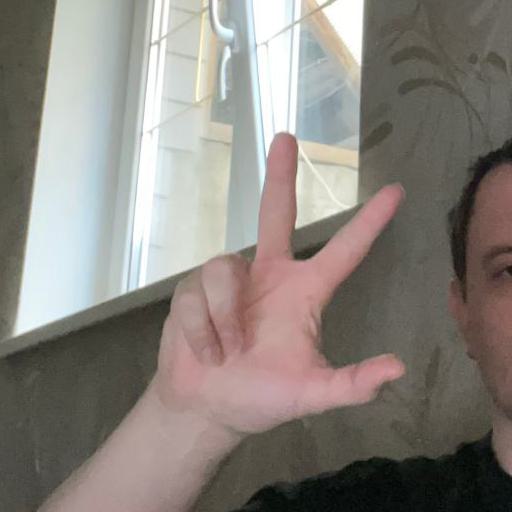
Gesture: three2